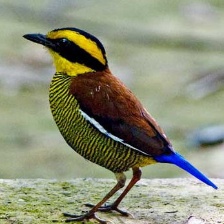
Species: BANDED PITA
Scientific name: HYDRORNIS GUAJANA